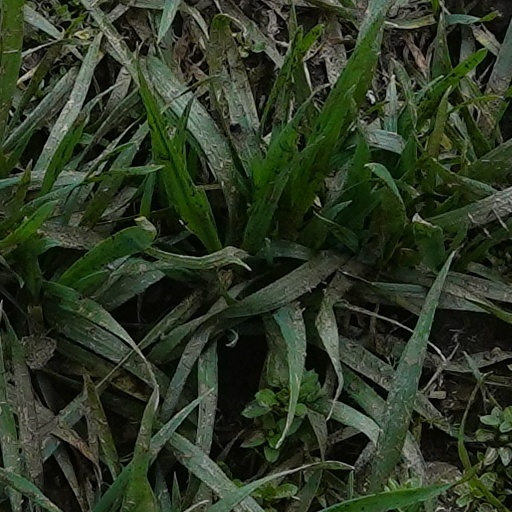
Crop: wheat